Art Hindle

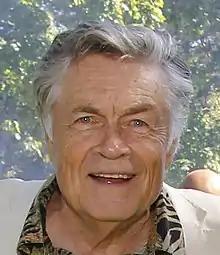
Art Hindle at the 2014 CFC Annual BBQ

Arthur Hindle (born July 21, 1948) is a Canadian actor and television director. He won the Gemini Award for Best Actor in a Continuing Leading Dramatic Role for his portrayal of news director Mike Fennell on the CTV drama "E.N.G." (1989-94). His other notable television roles include Jeff Farraday on "Dallas" (1981-82), Harry Dobbs on "North of 60" (1996-97), Pete Braga on "Paradise Falls" (2001-08), and Grandpa Hobbie on "Holly Hobbie" (2021-23).